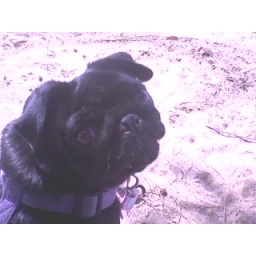
Veronica the Super Pug hatches evil plan against the enemy AKA Titan, the dog next door